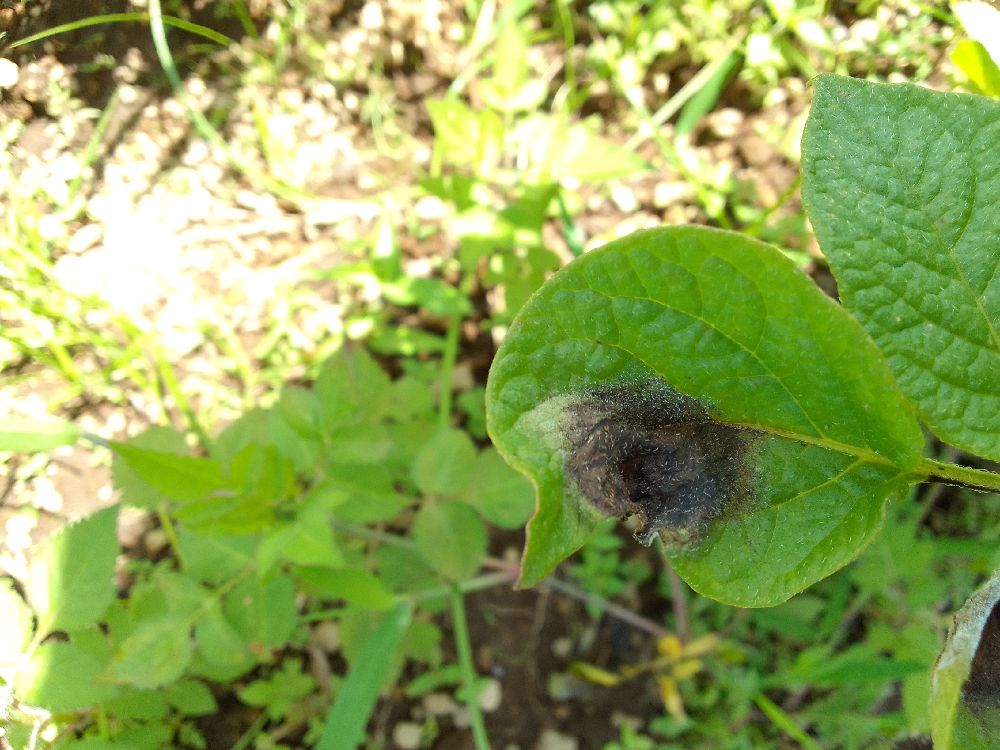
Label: Late blight